Socialist realism

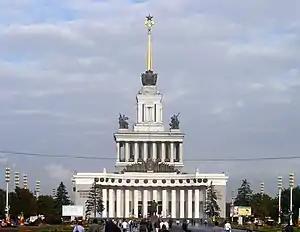
The VDNH in Moscow

Claudia Cobizev was a Moldovan sculptor, whose work was known for its sensitive portrayals of women and children. Her most notable work is "Cap de moldoveancă" which was exhibited at the Paris International Exhibition to wide acclaim.